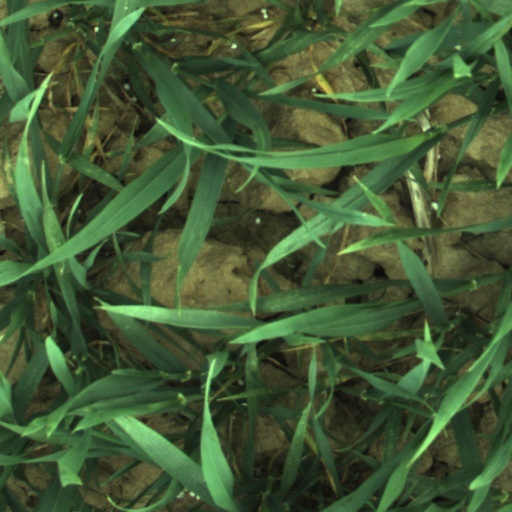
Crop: wheat